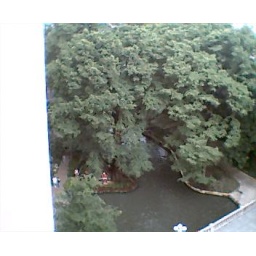
river walk from 10th floor in Sam Antonio. Notice people at that distance